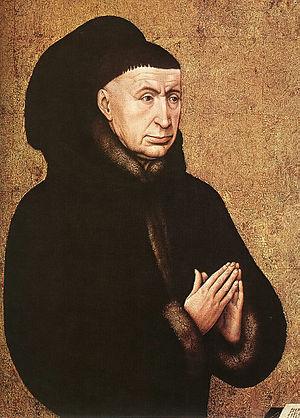
L'État-providence est une forme de politique adoptée par certains États qui se dotent de larges compétences réglementaires, économiques et sociales en vue d'assurer une panoplie plus ou moins étendue de fonctions sociales au bénéfice de leurs citoyens. Cette forme d'État s'affranchit de la conception libérale d'un État limité à des fonctions d'ordre public et de sécurité.
Philippe III de Bourgogne, dit Philippe le Bon, né à Dijon le 31 juillet 1396, mort à Bruges le 15 juin 1467, est un prince de la branche bourguignonne de la maison capétienne de Valois. Fils du duc de Bourgogne Jean sans Peur et de Marguerite de Bavière, il est duc de Bourgogne et seigneur des Pays-Bas bourguignons de 1419 à 1467.
Cette page dresse une liste de personnalités nées au cours de l'année 1376 :
Nicolas Rolin ou Rollin, seigneur d'Authumes, d'Aymeries, de Raismes, de Rugny, 20ᵉ vidame de Châlons, est une grande figure politique de l'État bourguignon du XVᵉ siècle. Il est chancelier de Philippe le Bon, duc de Bourgogne, durant près de quarante ans. Il est connu pour être le fondateur, avec sa femme Guigone de Salins, de l'Hôtel-Dieu de Beaune.
Oricourt est une commune française située dans le département de la Haute-Saône, en région Bourgogne-Franche-Comté.